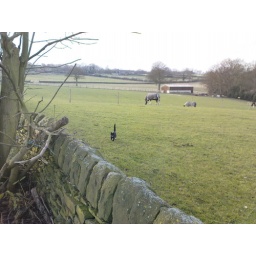
A cat who hangs about with a horse near my home town in the Peaks.